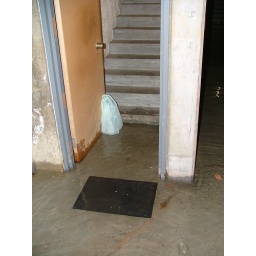
When we woke up this morning, my wife wanted to go downstairs to the car but got surprised by water